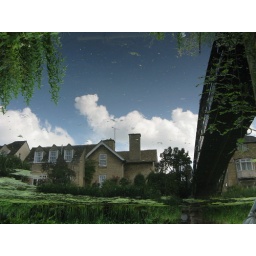
The Albert bridge and houses reflected in the river Welland at Stamford